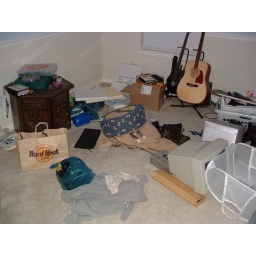
Check out baby kitty hiding underneath the overturned cat bed. (Yes we've cleaned up since then.)